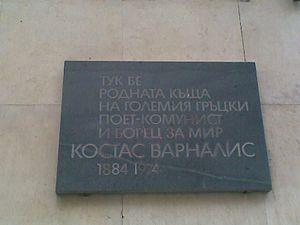
Kóstas Várnalis, né à Bourgas en Bulgarie le 14 février 1884 et mort à Athènes le 16 décembre 1974, est un écrivain et un poète grec auteur de poèmes, de critiques, d'œuvres narratives et de traductions.